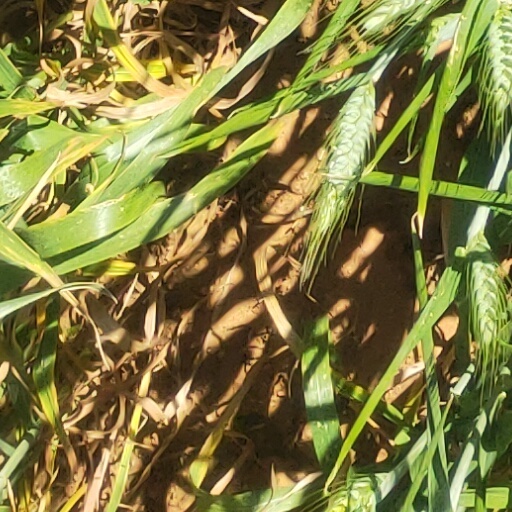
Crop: wheat